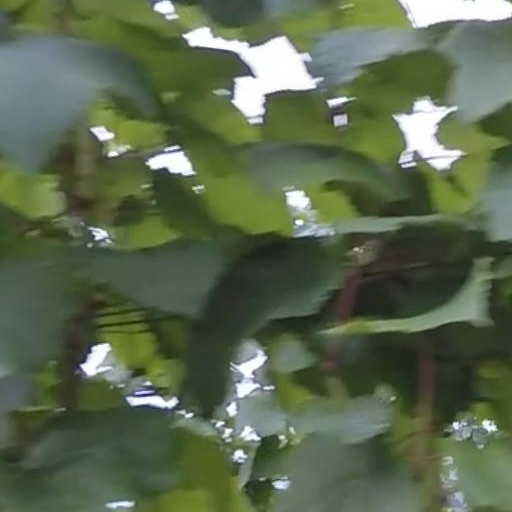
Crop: grape